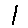
Label: 1